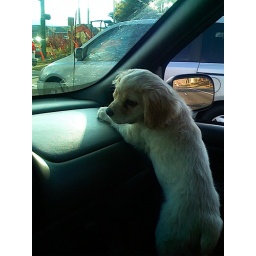
casey throws up every time we go on a car ride.. must be the crazy roads in our neighborhood...